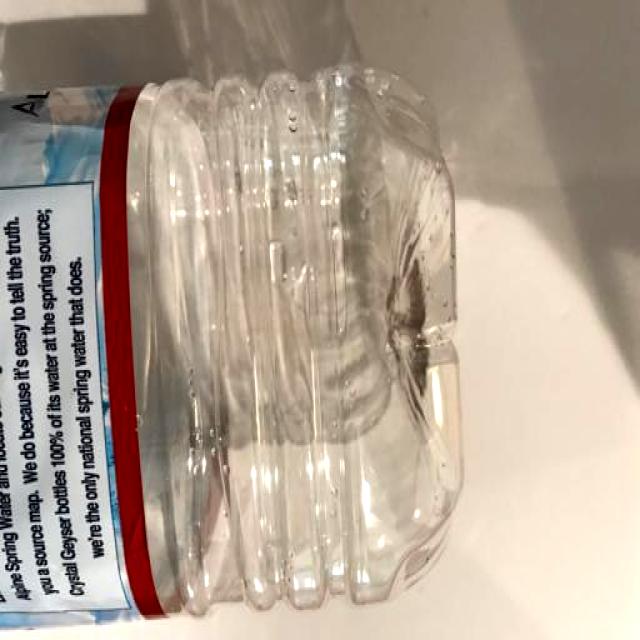
Label: Plastic